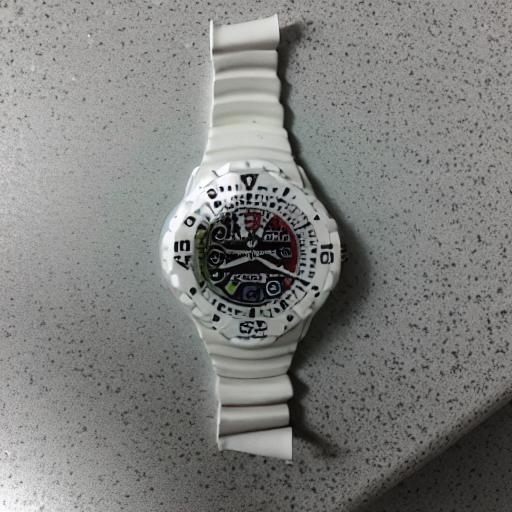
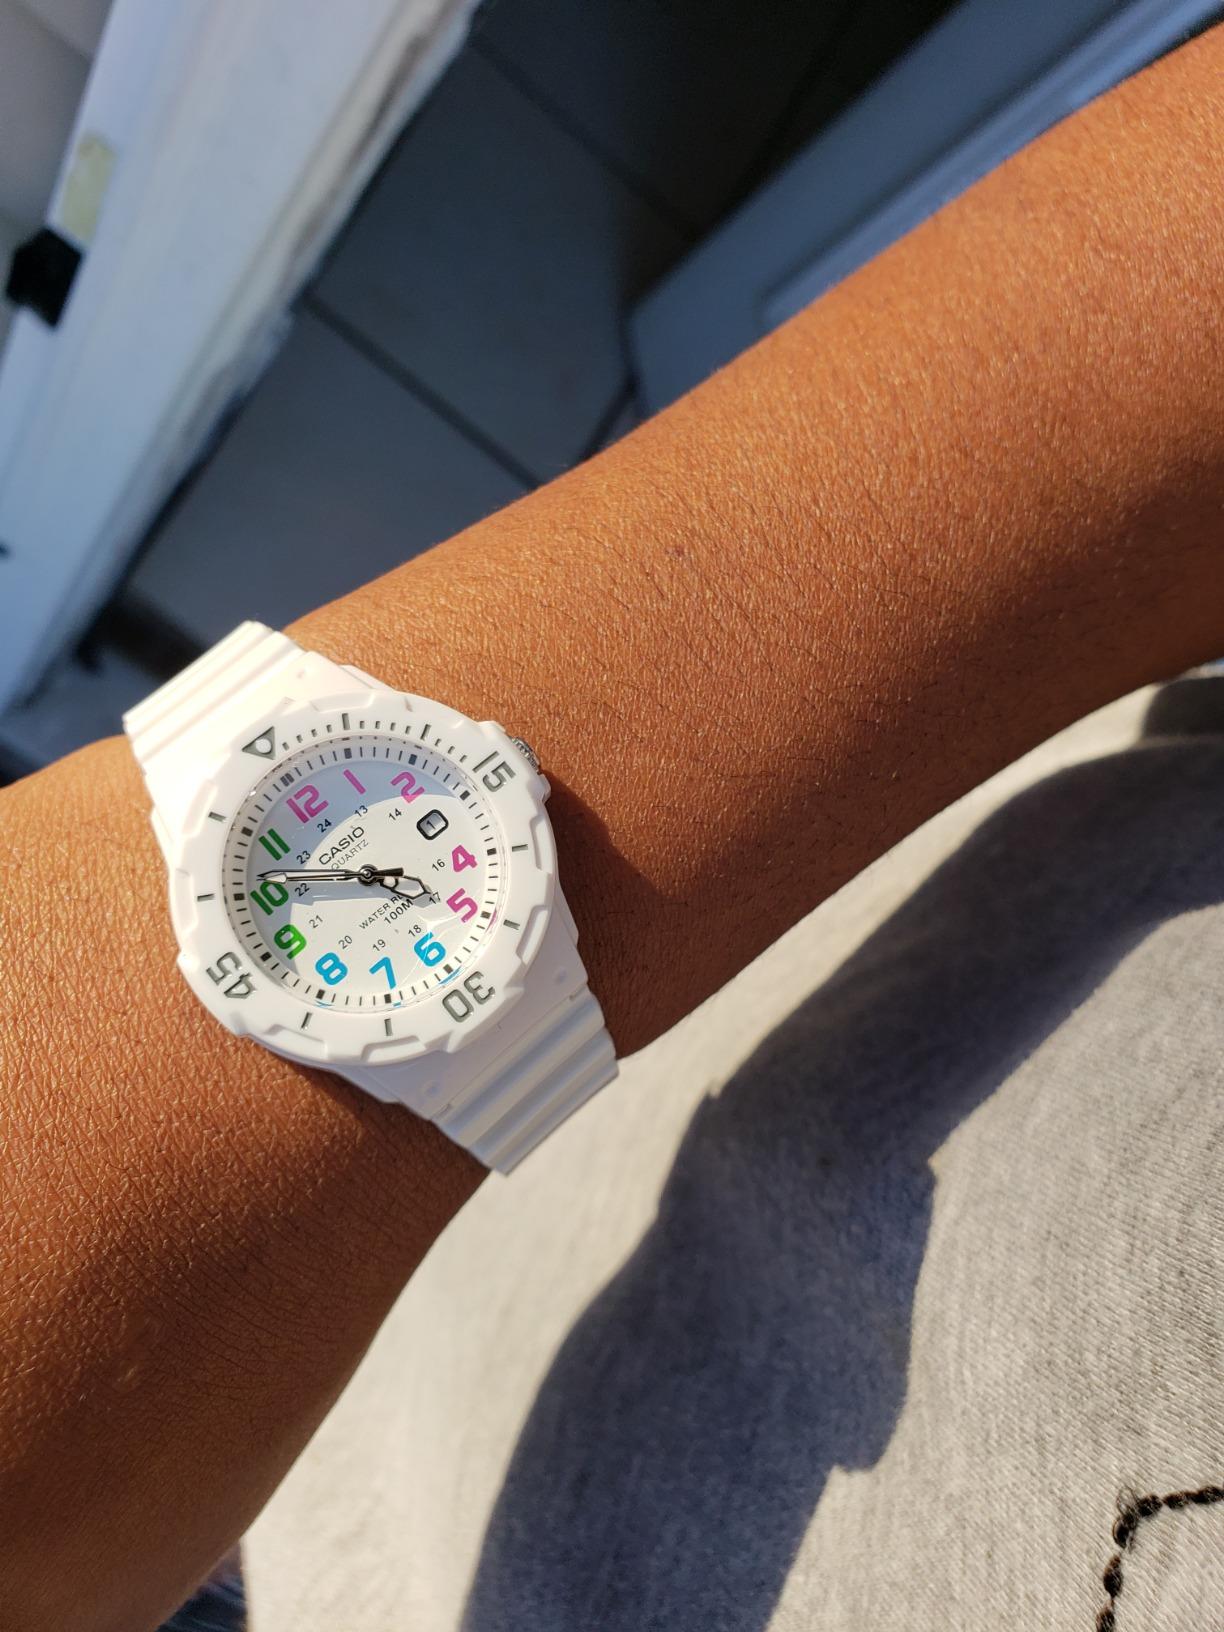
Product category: accessories_watch
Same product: no